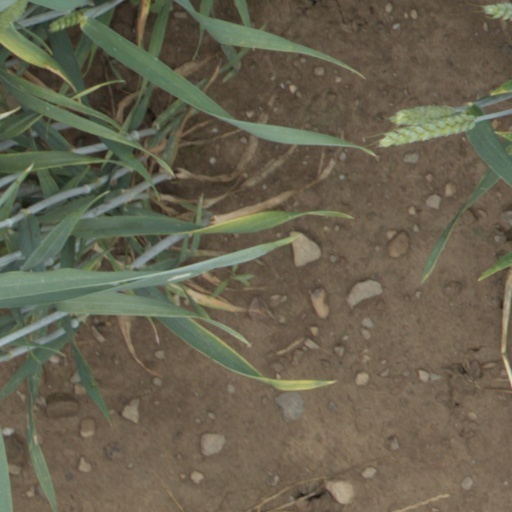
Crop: wheat